Karnan (1964 film)

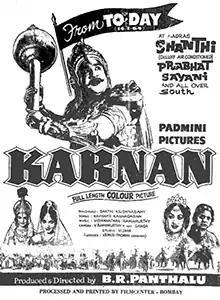
Theatrical release poster

Karnan is a 1964 Indian Tamil-language epic Hindu mythological film produced and directed by B. R. Panthulu. It stars Sivaji Ganesan leading an ensemble cast consisting of N. T. Rama Rao, S. A. Ashokan, R. Muthuraman, Savitri, Devika and M. V. Rajamma. The film is based on the story of Karna, a character from the Hindu epic "Mahabharata".